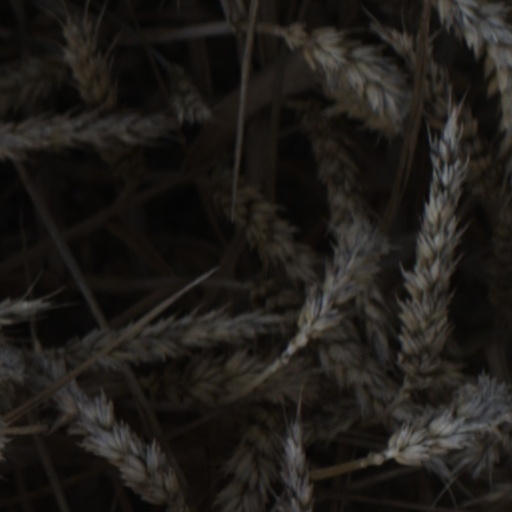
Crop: wheat